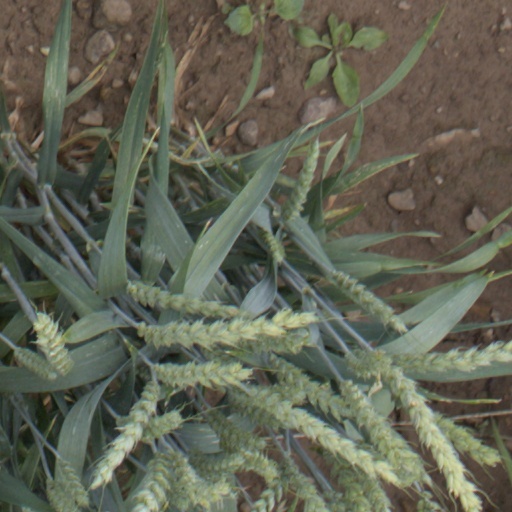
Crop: wheat